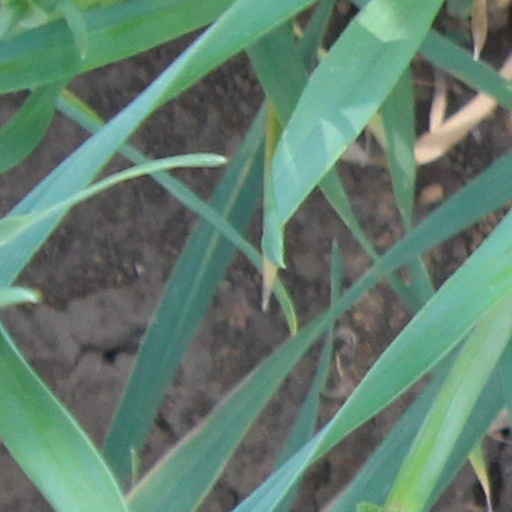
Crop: wheat